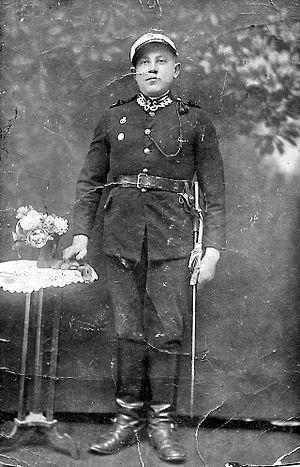
Józef Kowalski est un supercentenaire et le dernier vétéran de la Guerre soviéto-polonaise.